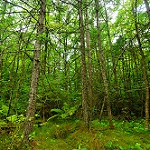
Label: forest